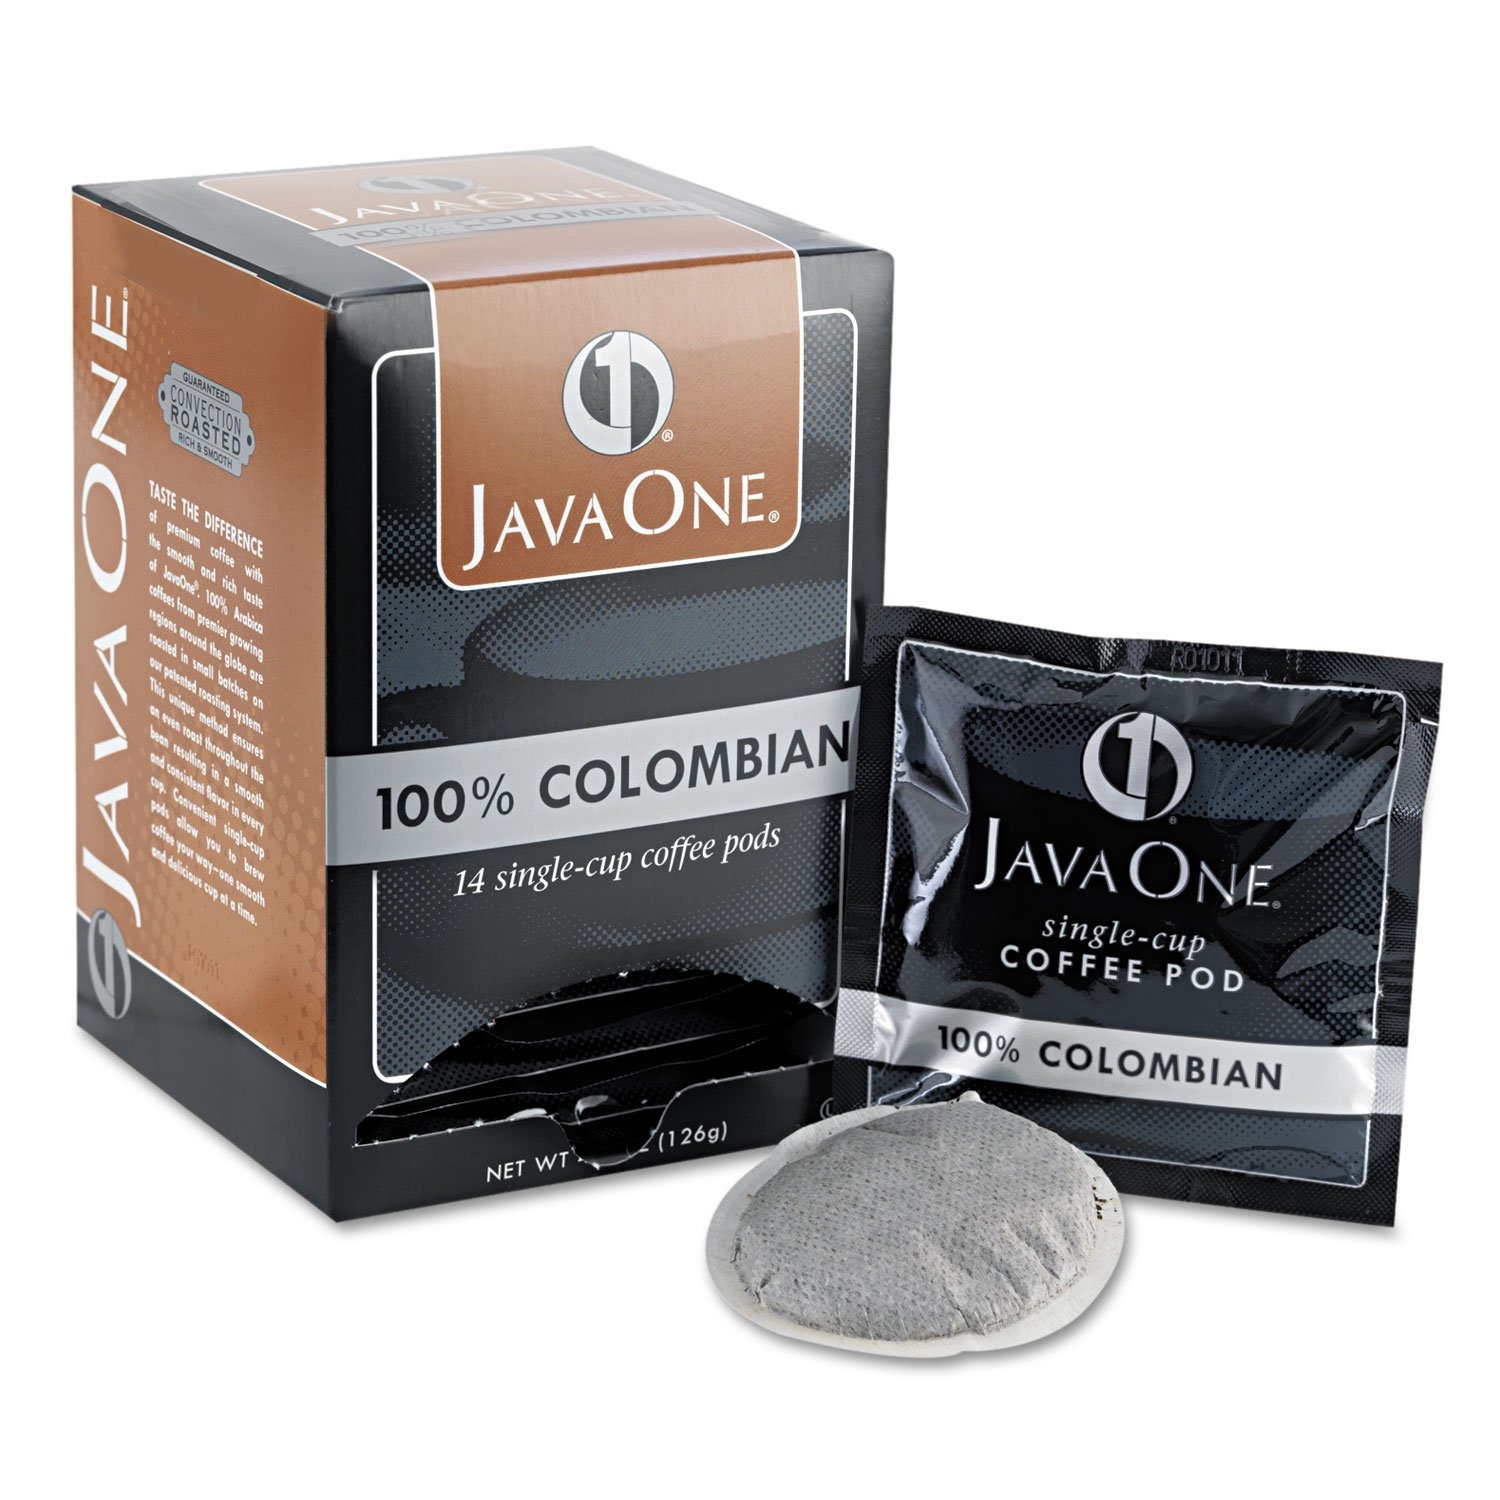
Item Name: Single Cup Coffee Pods, Columbian Supremo, 14 Pods/Box
Product Description: Have a delicious cup of coffee. The premeasured pods allow for quick and easy, single serving brewing. Beverage Type: Coffee; Flavor: Colombian Supremo; Packing Type: Pod. Part Numbers:JAV-30200 JAVA COFFEE PODS, COLOMBIAN SUPREMO, SINGLE CUP, 14BOX UPC: 766047302001
Value: 14.0
Unit: Count

Price: 16.915